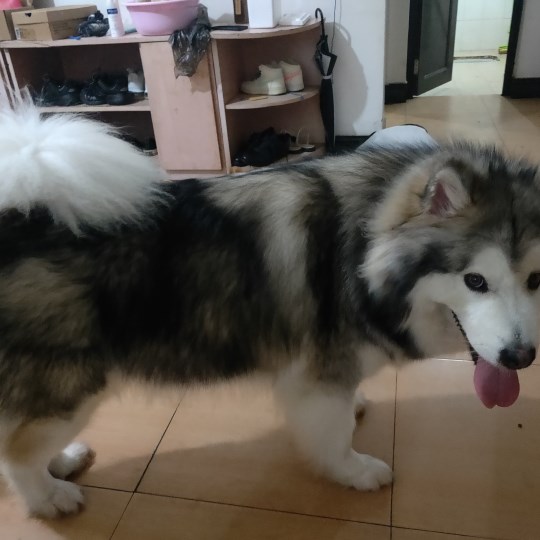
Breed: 1324-n000004-malamute